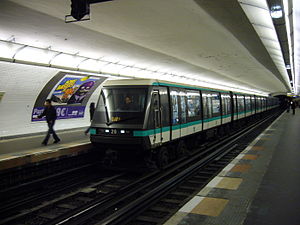
Les Sablons (metrostation) / Galleri
Les Sablons er en station på metronettet i Paris og betjener metrolinje 1. Den ligger i kommunen Neuilly-sur-Seine.